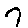
Label: 7